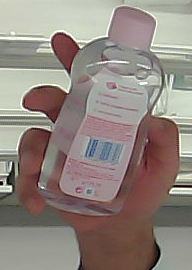
Product: johnson_baby